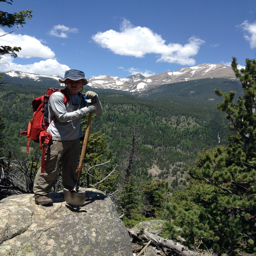
person at the top of thursday 's hike